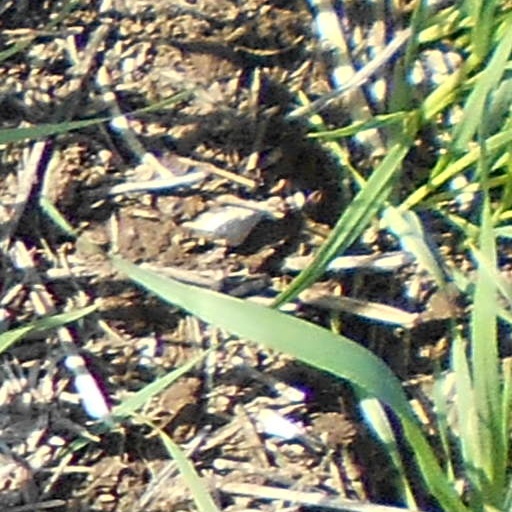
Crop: wheat